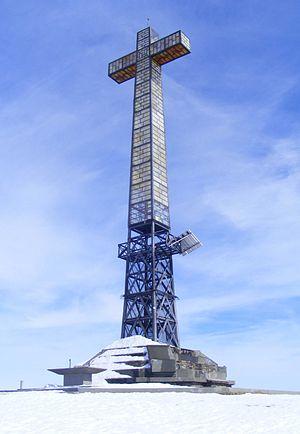
Une croix sommitale est une croix utilisée pour marquer le sommet d'une montagne. De nombreuses croix de sommet ont été érigées dans les régions catholiques et germanophones des Alpes durant la deuxième moitié du XIXᵉ siècle et la première moitié du XXᵉ siècle. Ces croix sont souvent accompagnées d'un cahier dans lequel les randonneurs peuvent laisser un message.